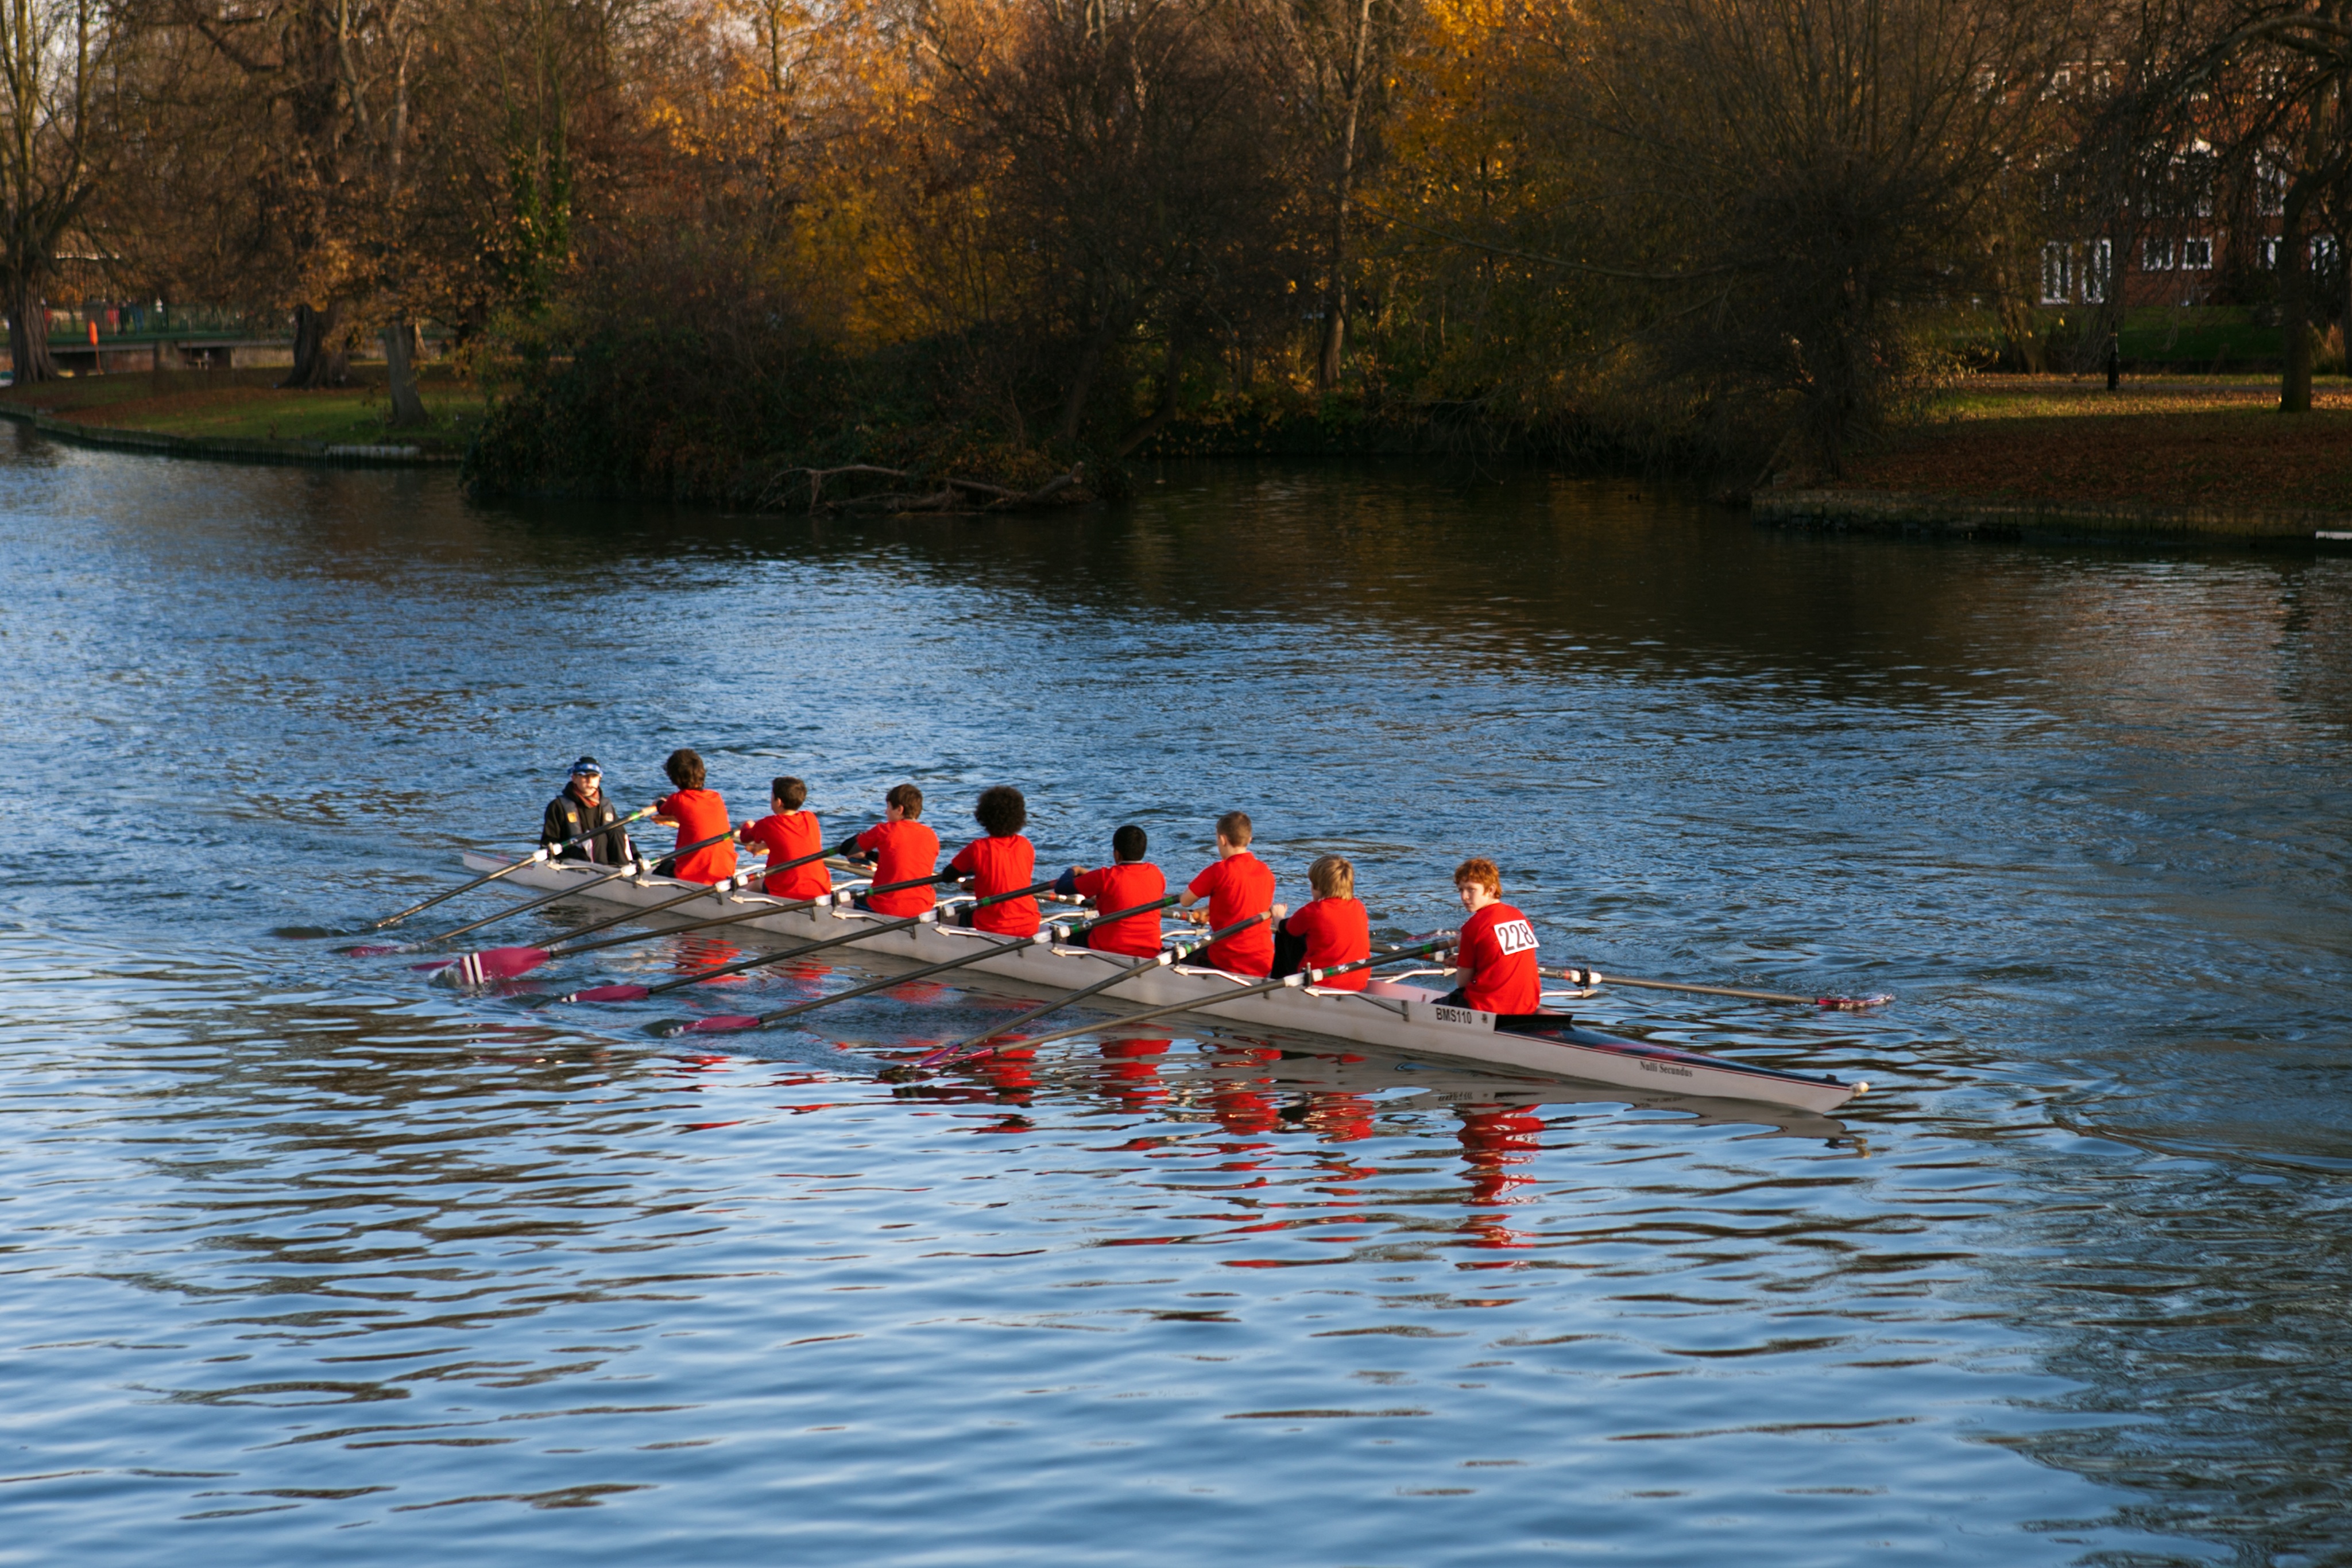
boat, river, recreation, paddle, vehicle, activity, rowing boat, team, sports, boating, riverbank, rowing, bedford, canoeing, water sport, outdoor recreation, watercraft rowing, junior oarsmen, river ouze